Pilgrim of Eternity

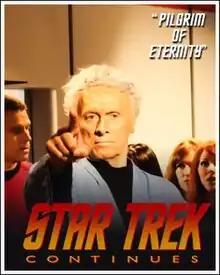
Michael Forest as Apollo

"Pilgrim of Eternity" is a fan-produced "Star Trek" episode released in 2013, the first in the web series "Star Trek Continues", which aims to continue the episodes of "" replicating their visual and storytelling style. An unofficial sequel to the original 1967 "TOS" episode "Who Mourns for Adonais?", it was written by Steve Frattarola and Jack Treviño, from a story by Jack Marshall and Vic Mignogna and directed by Mignogna.